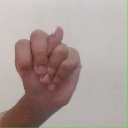
अक्षर: न